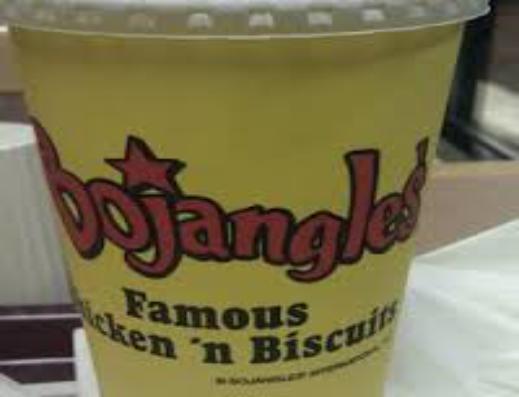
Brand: Bojangles' Famous Chicken 'n Biscuits
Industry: Food